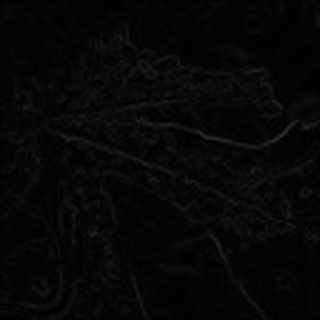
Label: cotton_aphids